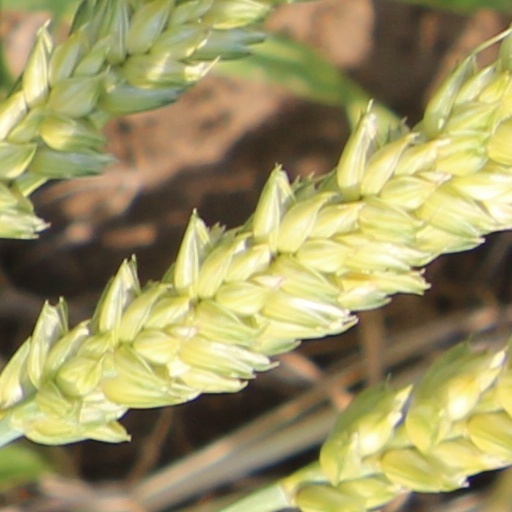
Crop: wheat